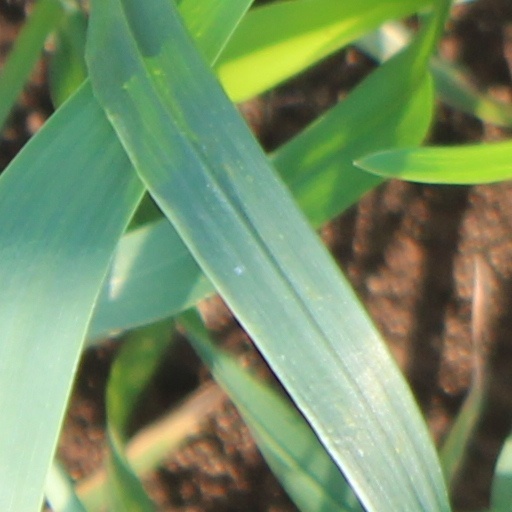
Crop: wheat